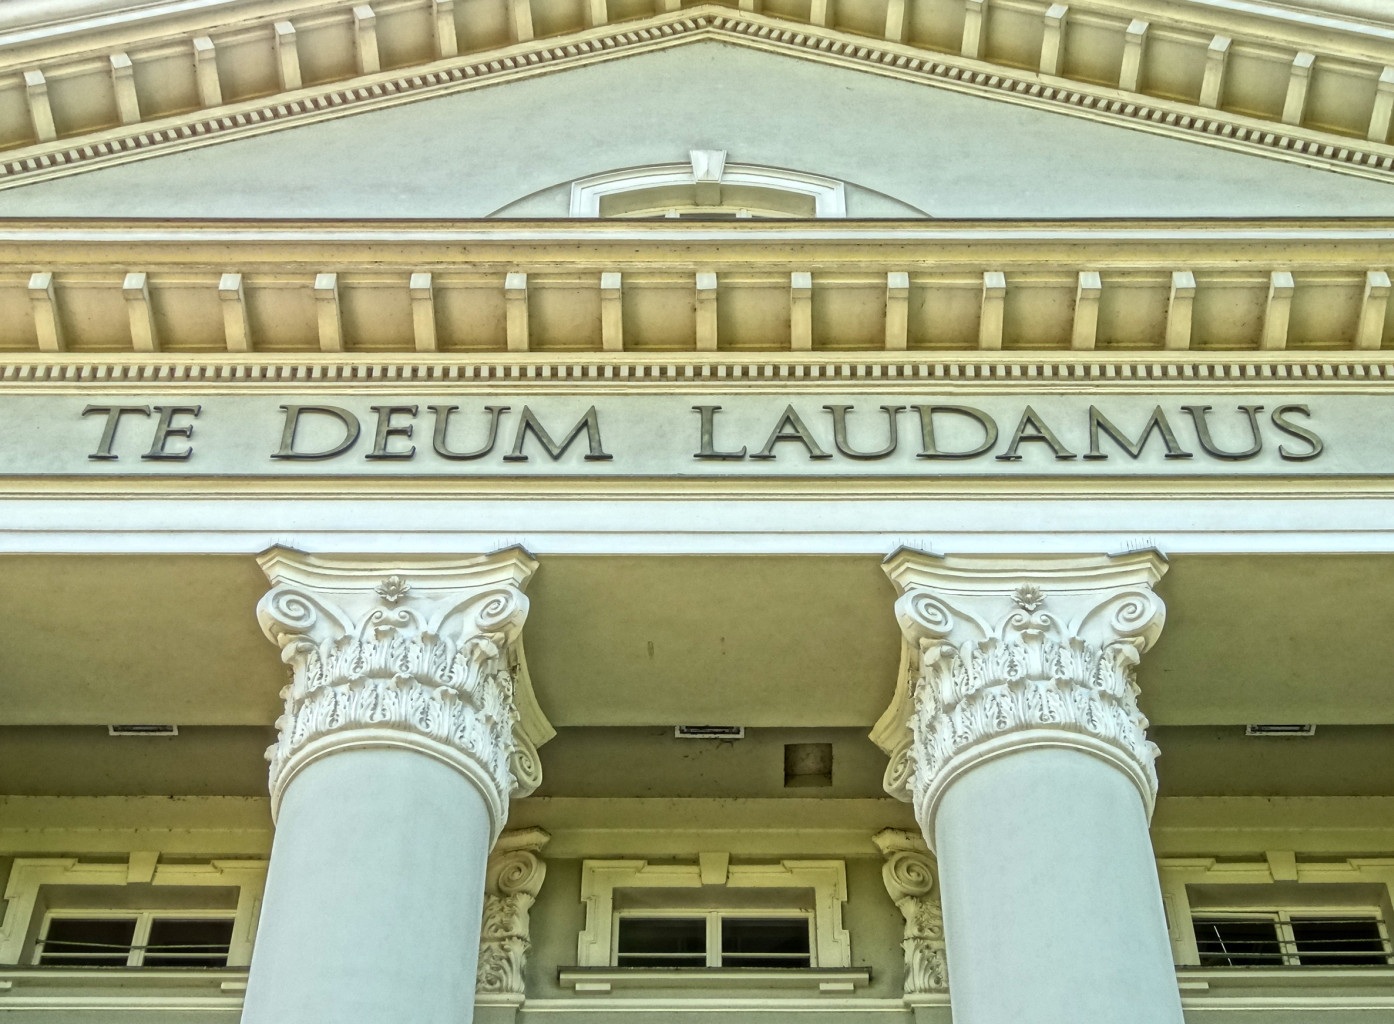
architecture, structure, palace, arch, column, landmark, facade, interior design, poland, synagogue, st peter's basilica, catholic church, ancient history, bydgoszcz, vincent de paul, te deum laudamus